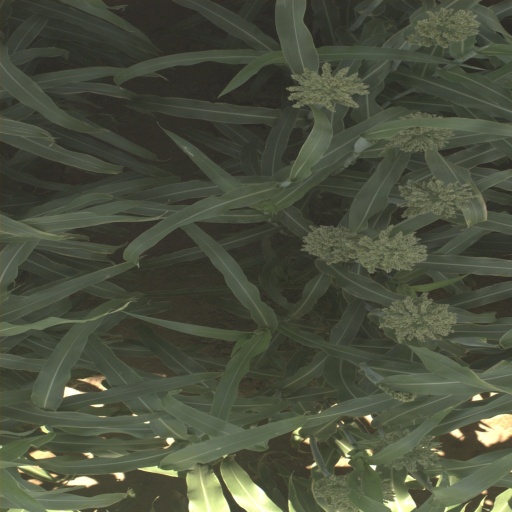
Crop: sorghum